Sinking of the Titanic

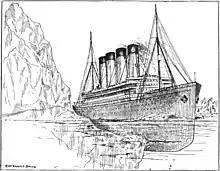
Drawing of the iceberg collision

On 14 April 1912, "Titanic" radio operators received six messages from other ships warning of drifting ice, which passengers on "Titanic" had begun to notice during the afternoon. The ice conditions in the North Atlantic were the worst of any April in the previous 50 years (which was the reason why the lookouts were unaware that they were about to steam into a line of drifting ice several miles wide and many miles long). These conditions were attributed to a mild winter that caused large numbers of icebergs to shift off the west coast of Greenland. The radio operators did not relay all of these messages; at the time, all wireless operators on ocean liners were employees of the Marconi's Wireless Telegraph Company and not members of their ship's crew. As such, their primary responsibility was to send messages for the passengers, with weather reports as a secondary concern.